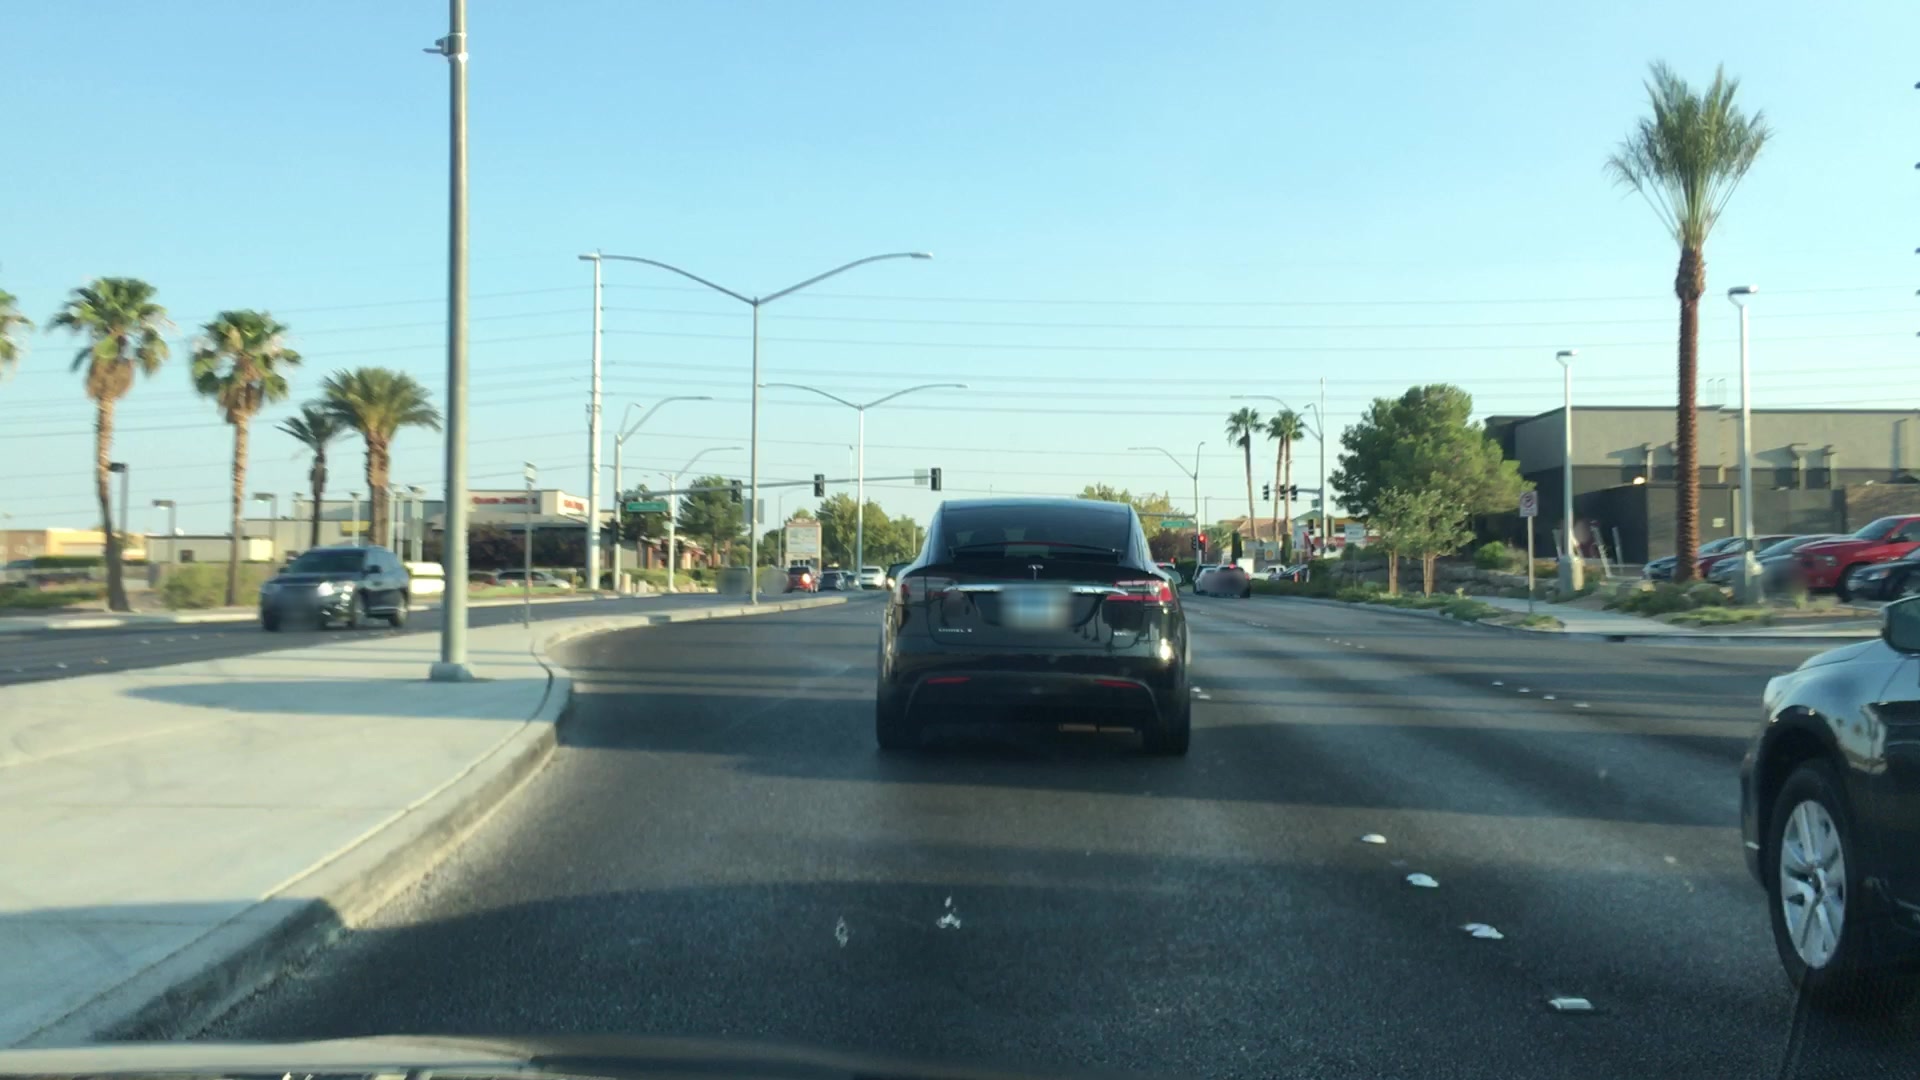
Feature: EV Charger
City: Las Vegas
State: Nevada
Country: United States